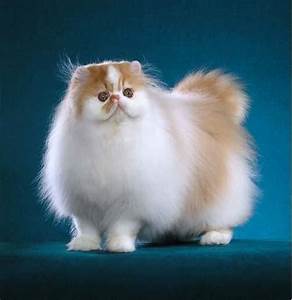
Label: gatto